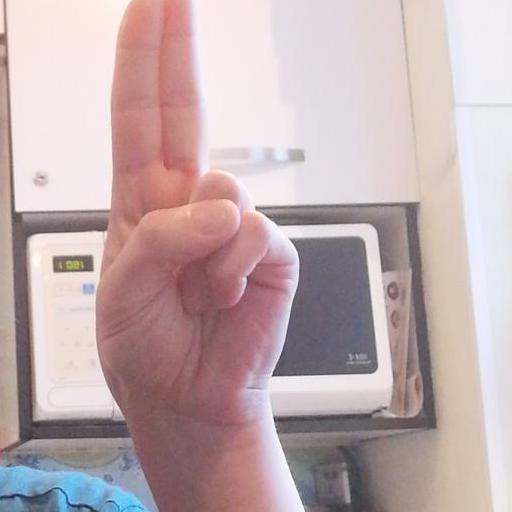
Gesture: two_up